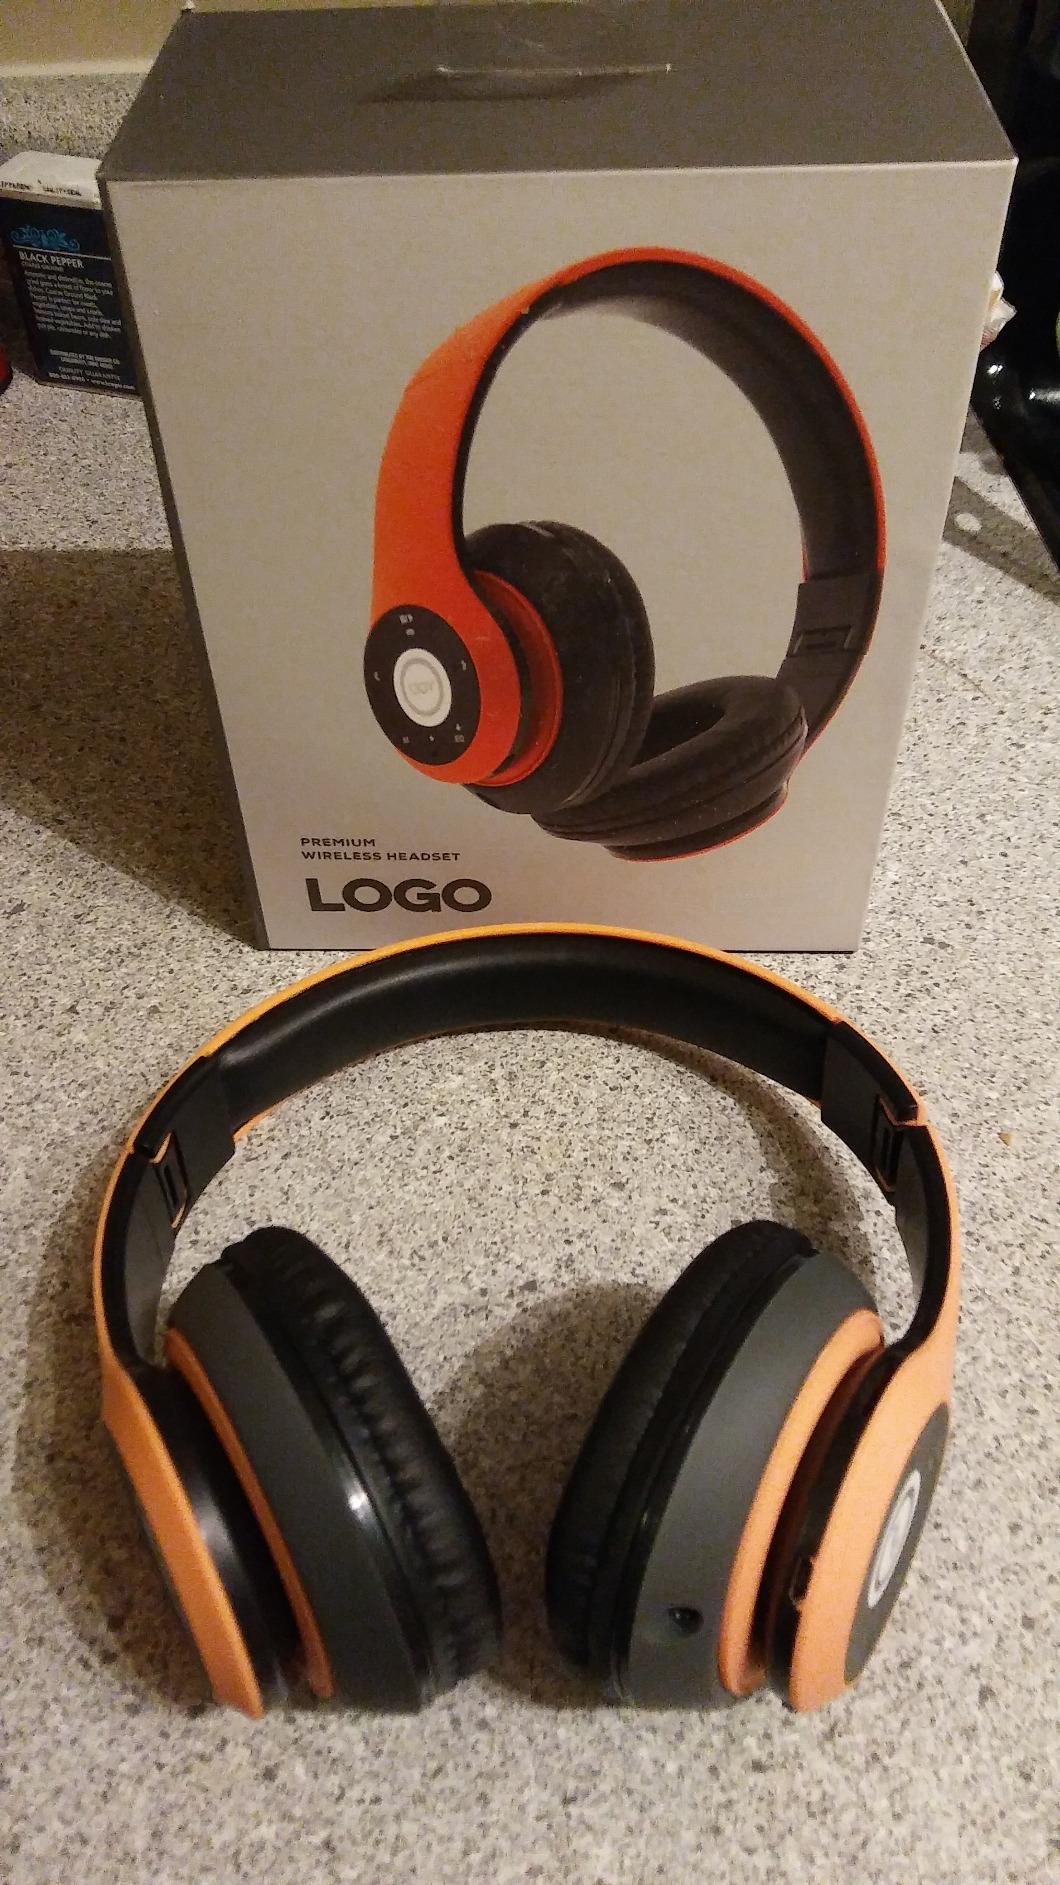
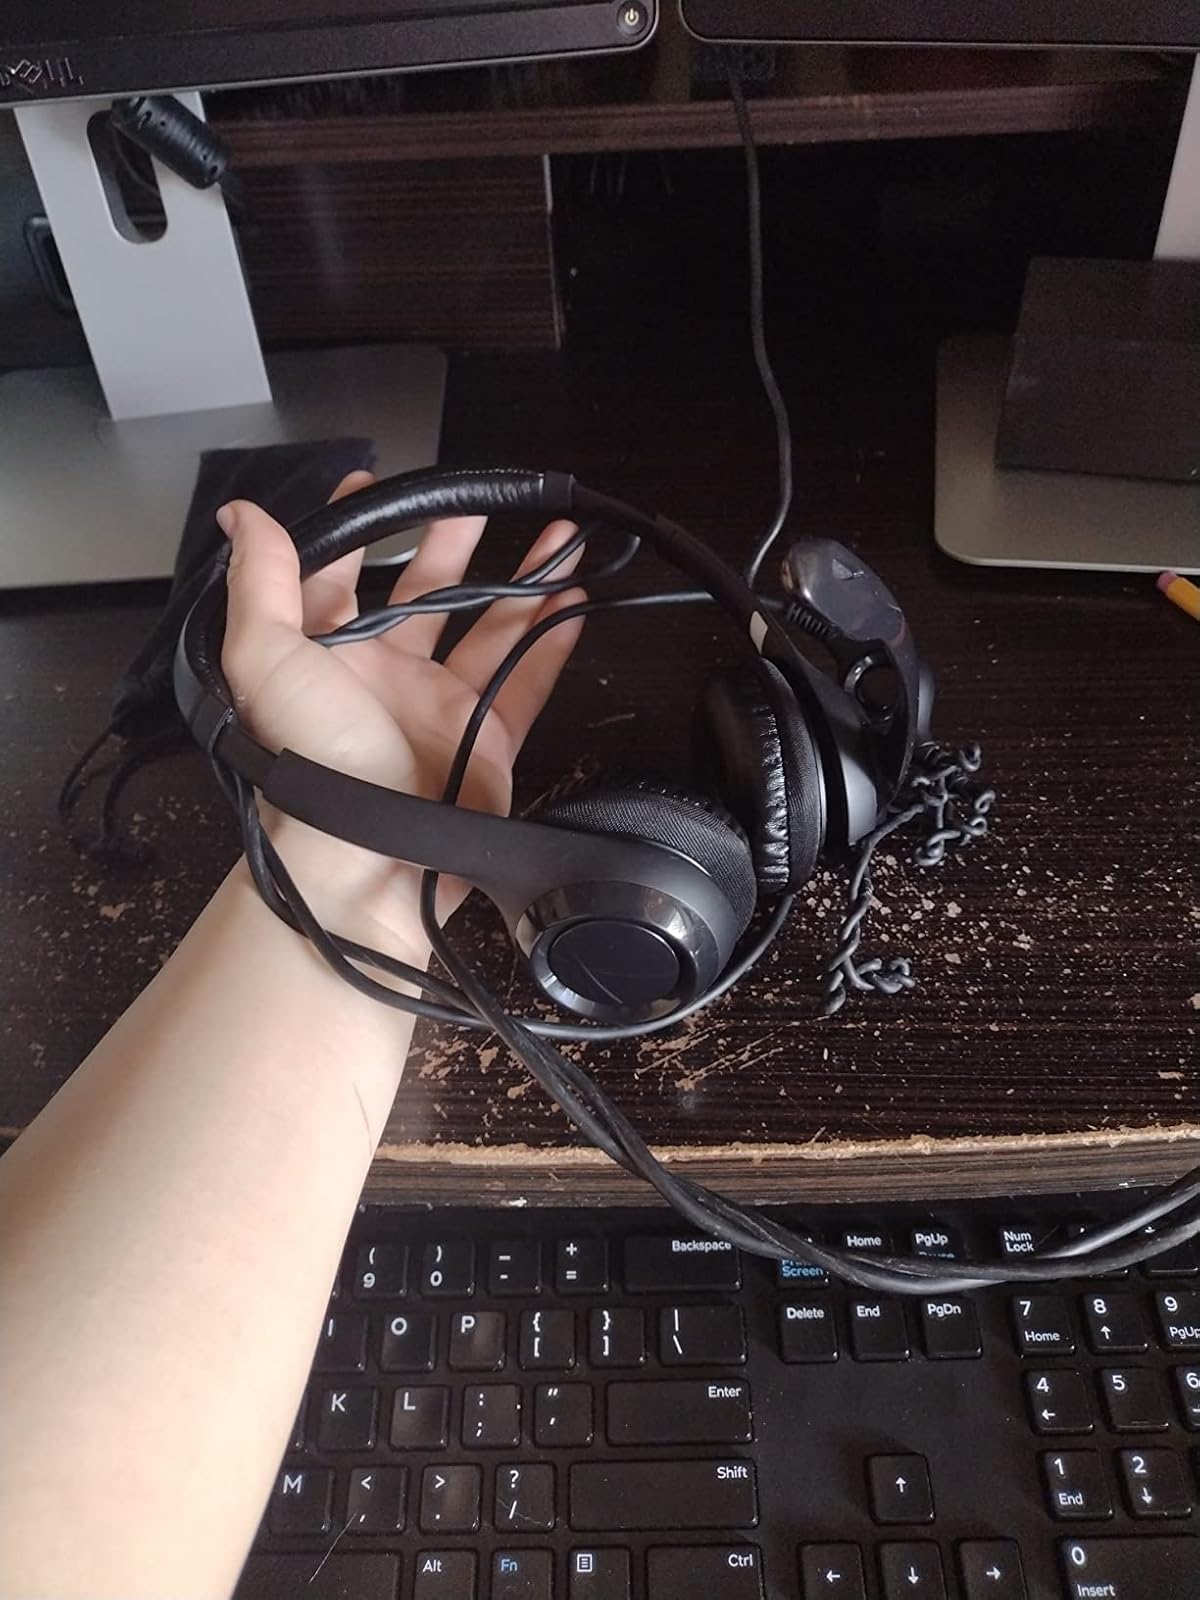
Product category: headphones
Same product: no